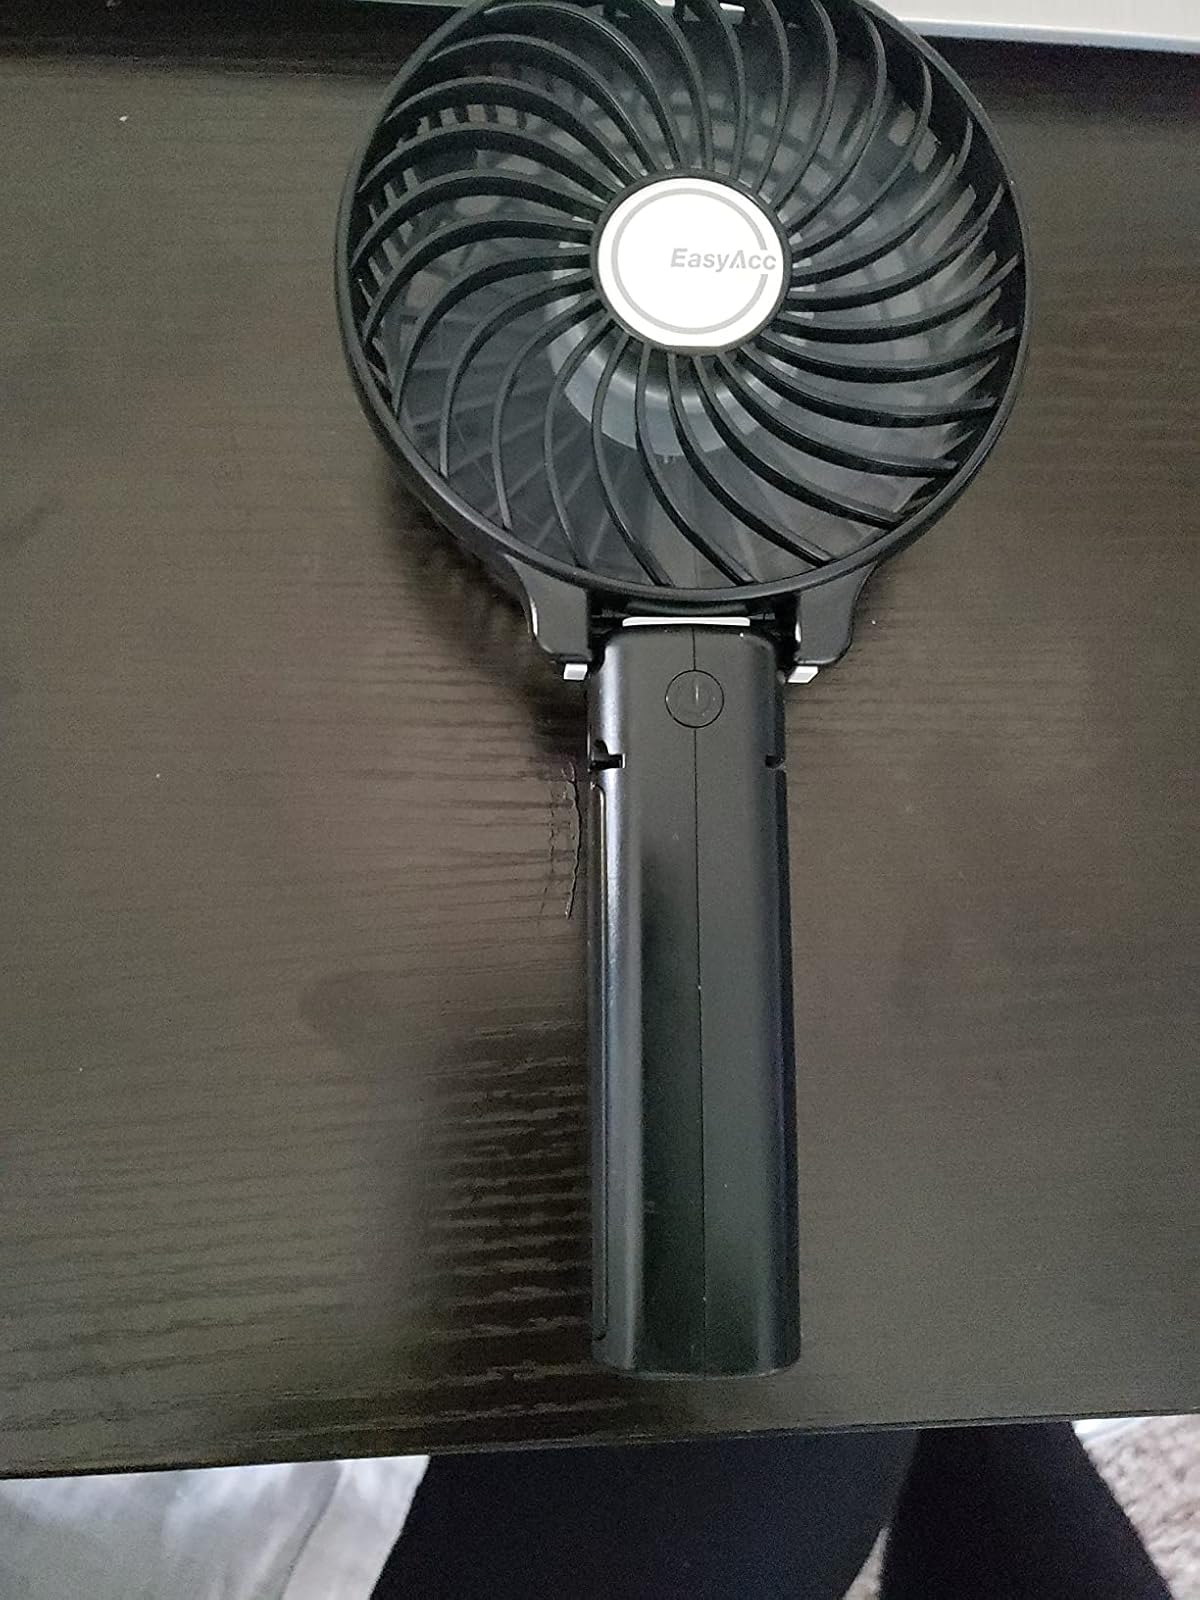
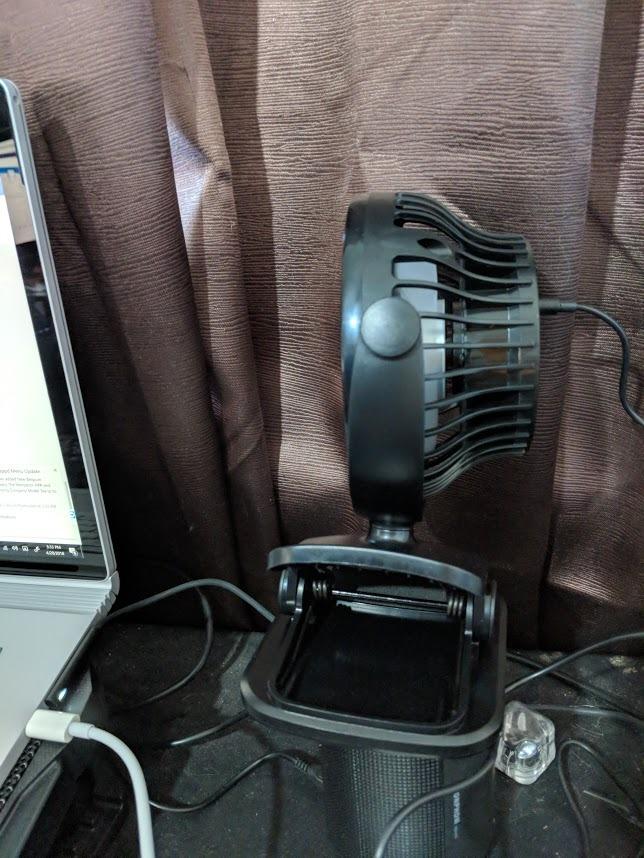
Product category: fan
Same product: no